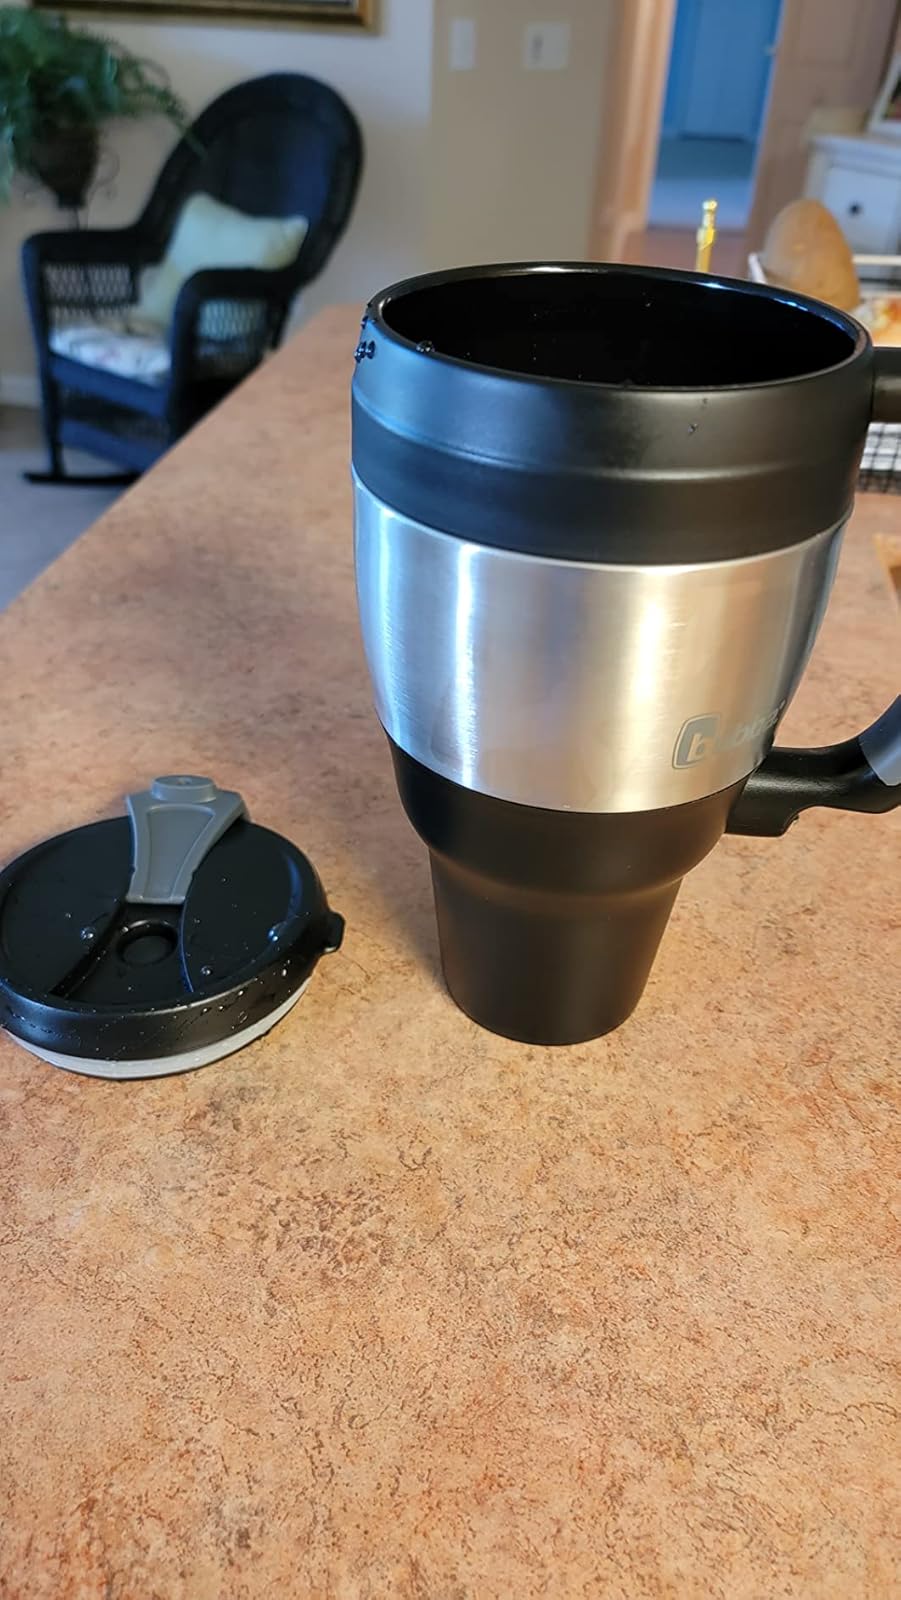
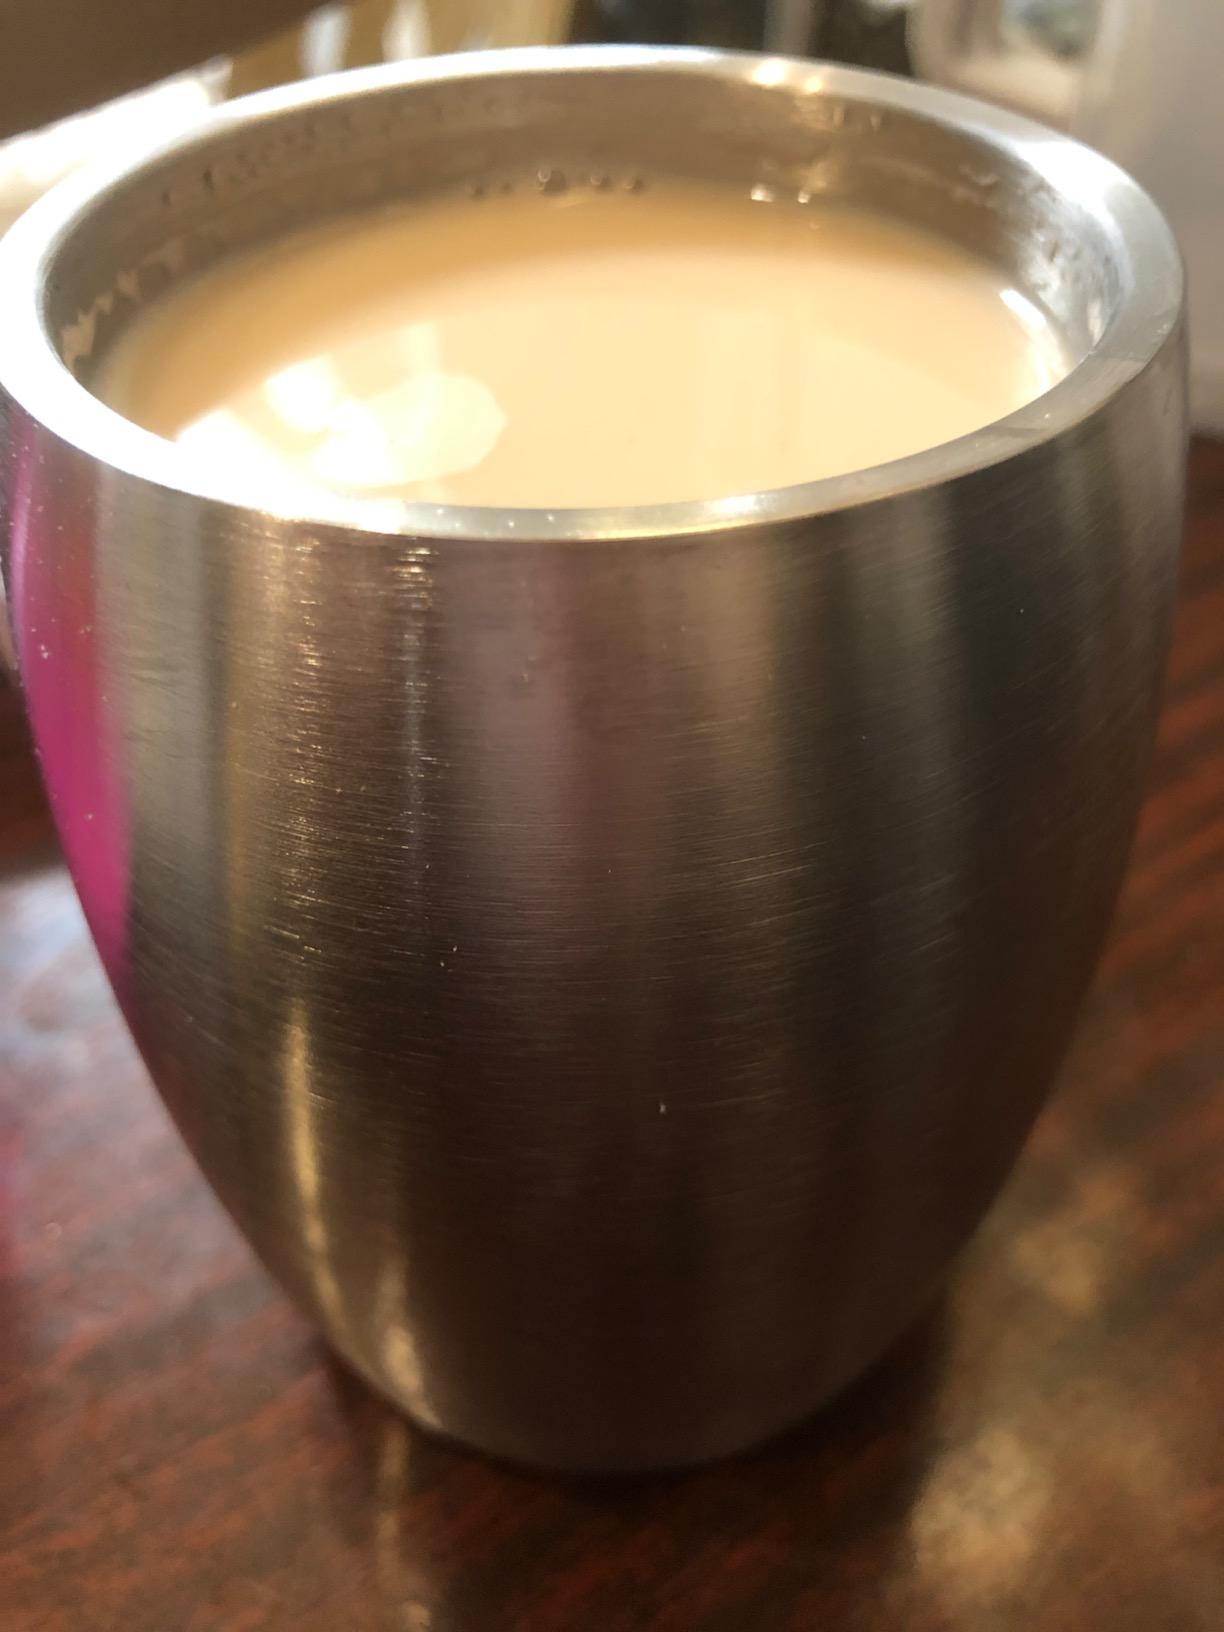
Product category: items_mug
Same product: no